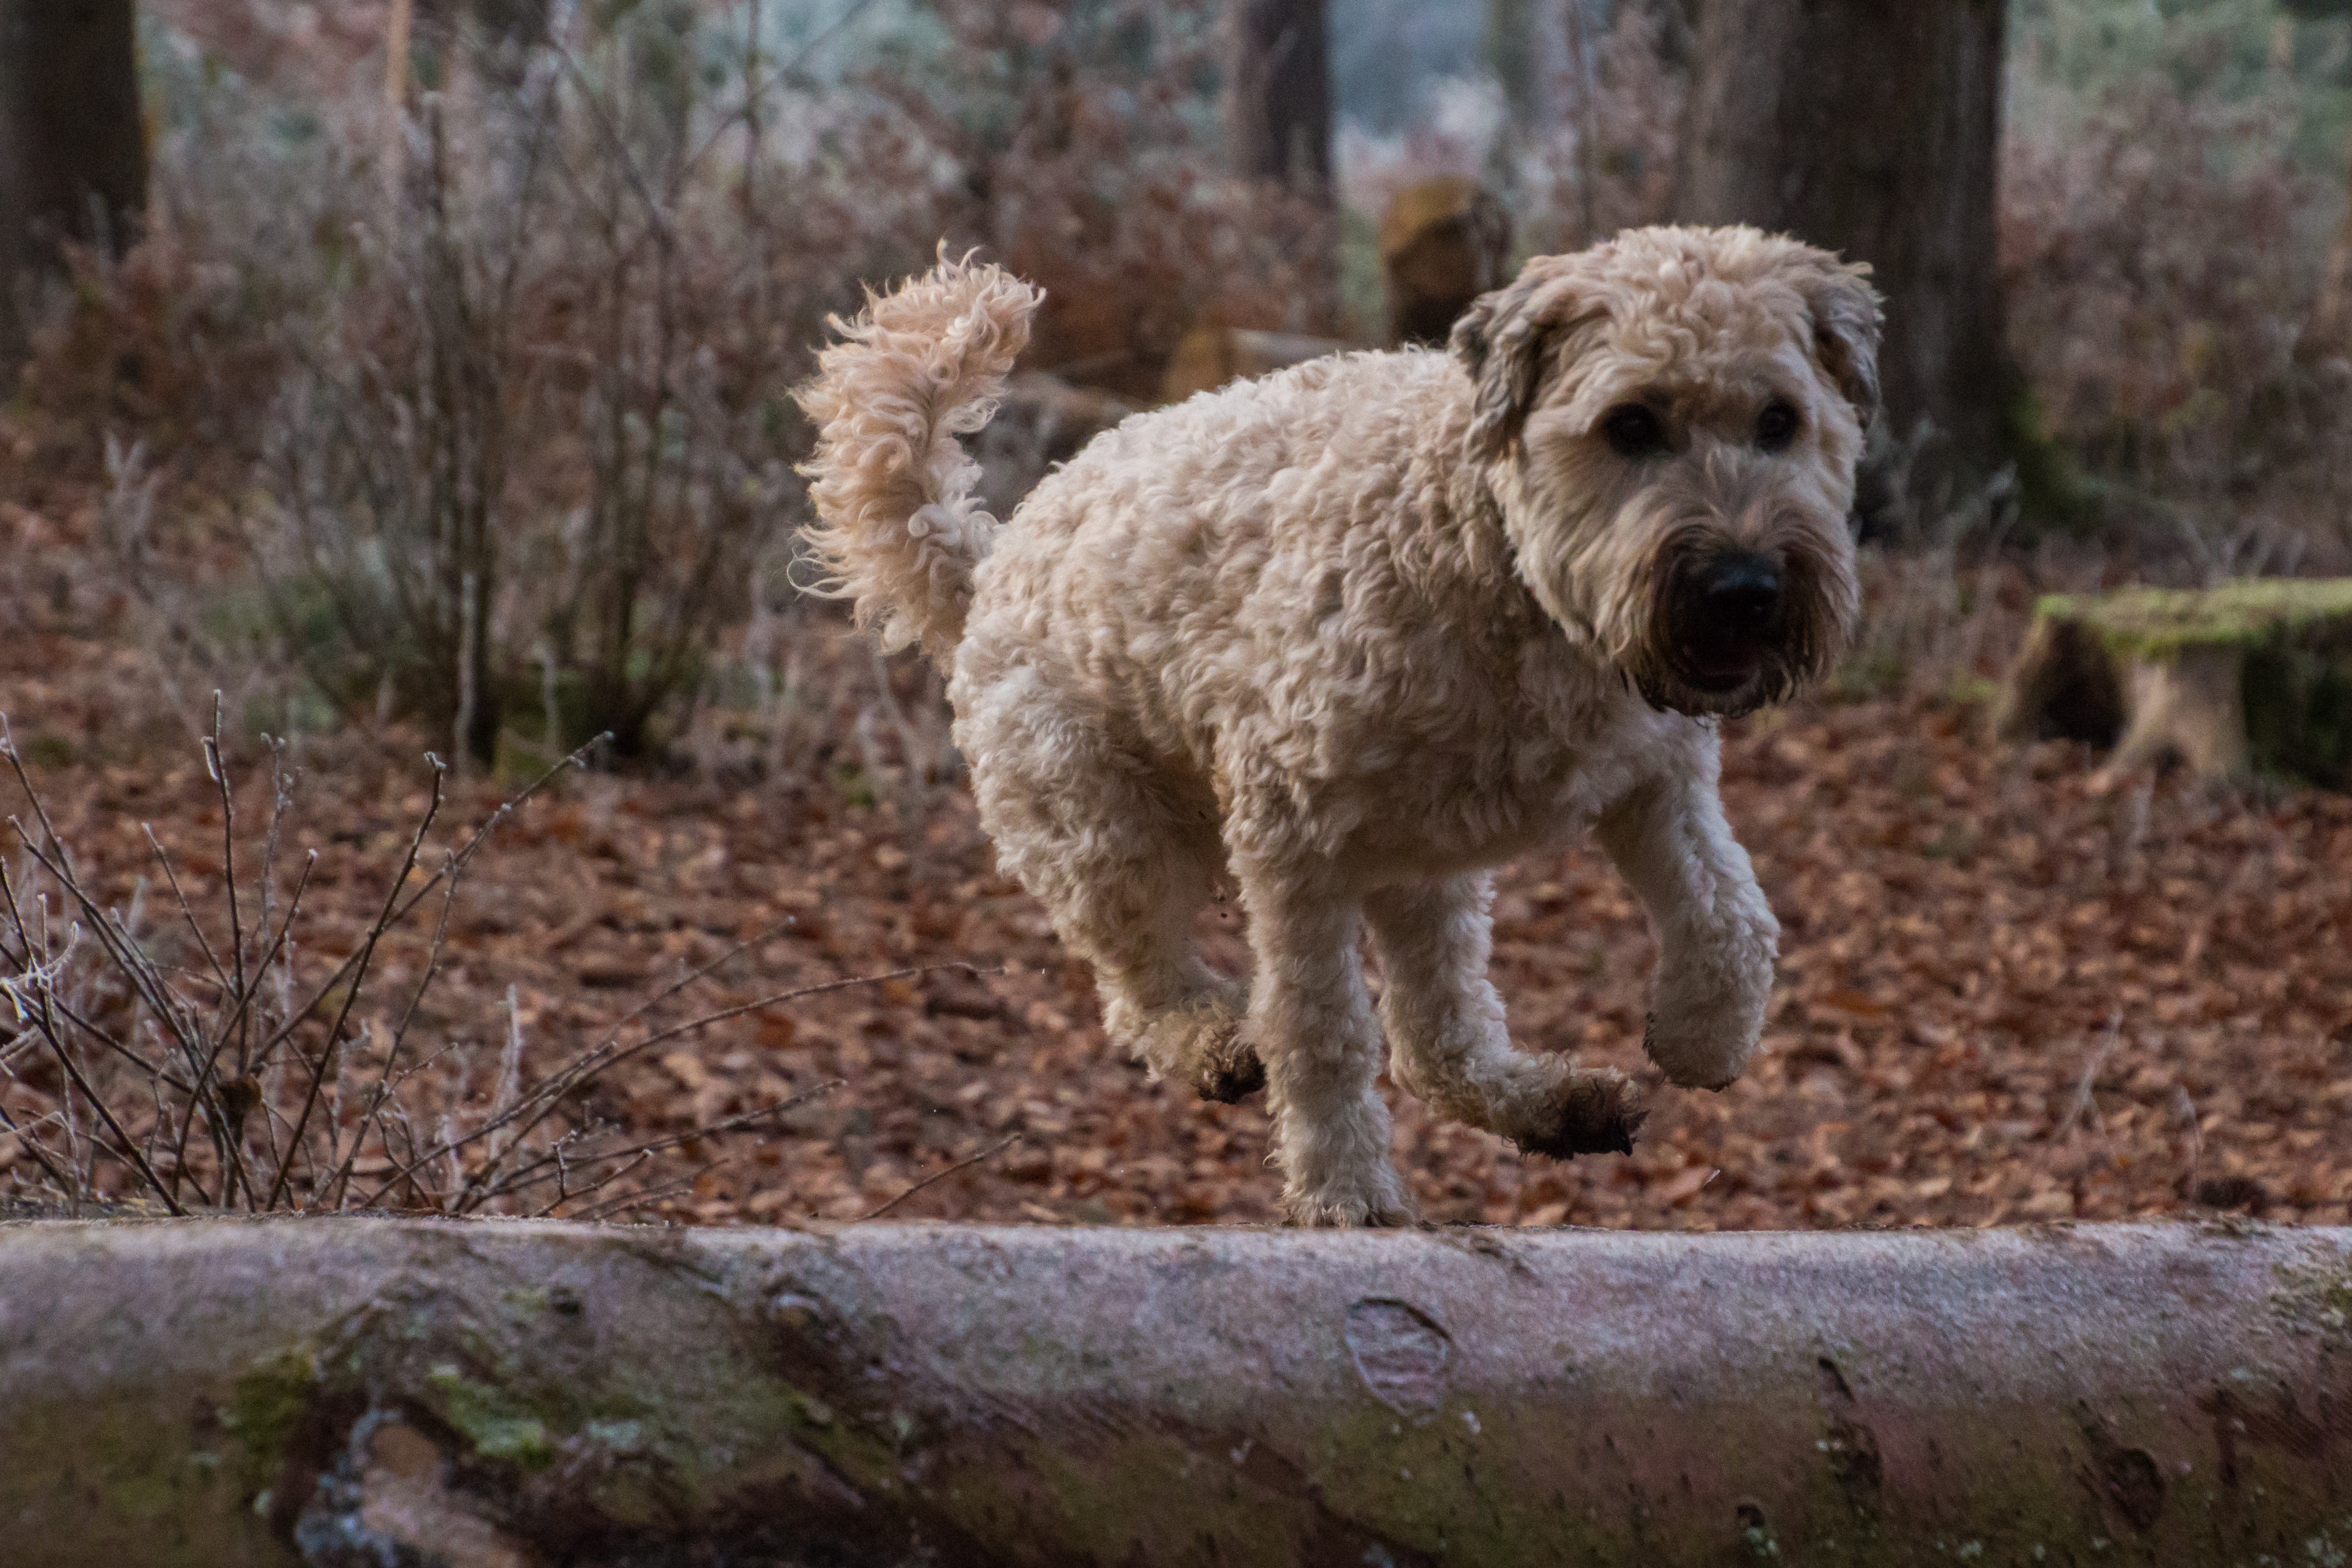
play, dog, jump, autumn, mammal, leaves, happy, vertebrate, terrier, jumps, young dog, irish soft coated wheaten terrier, dog like mammal, dog crossbreeds, lagotto romagnolo, pumi